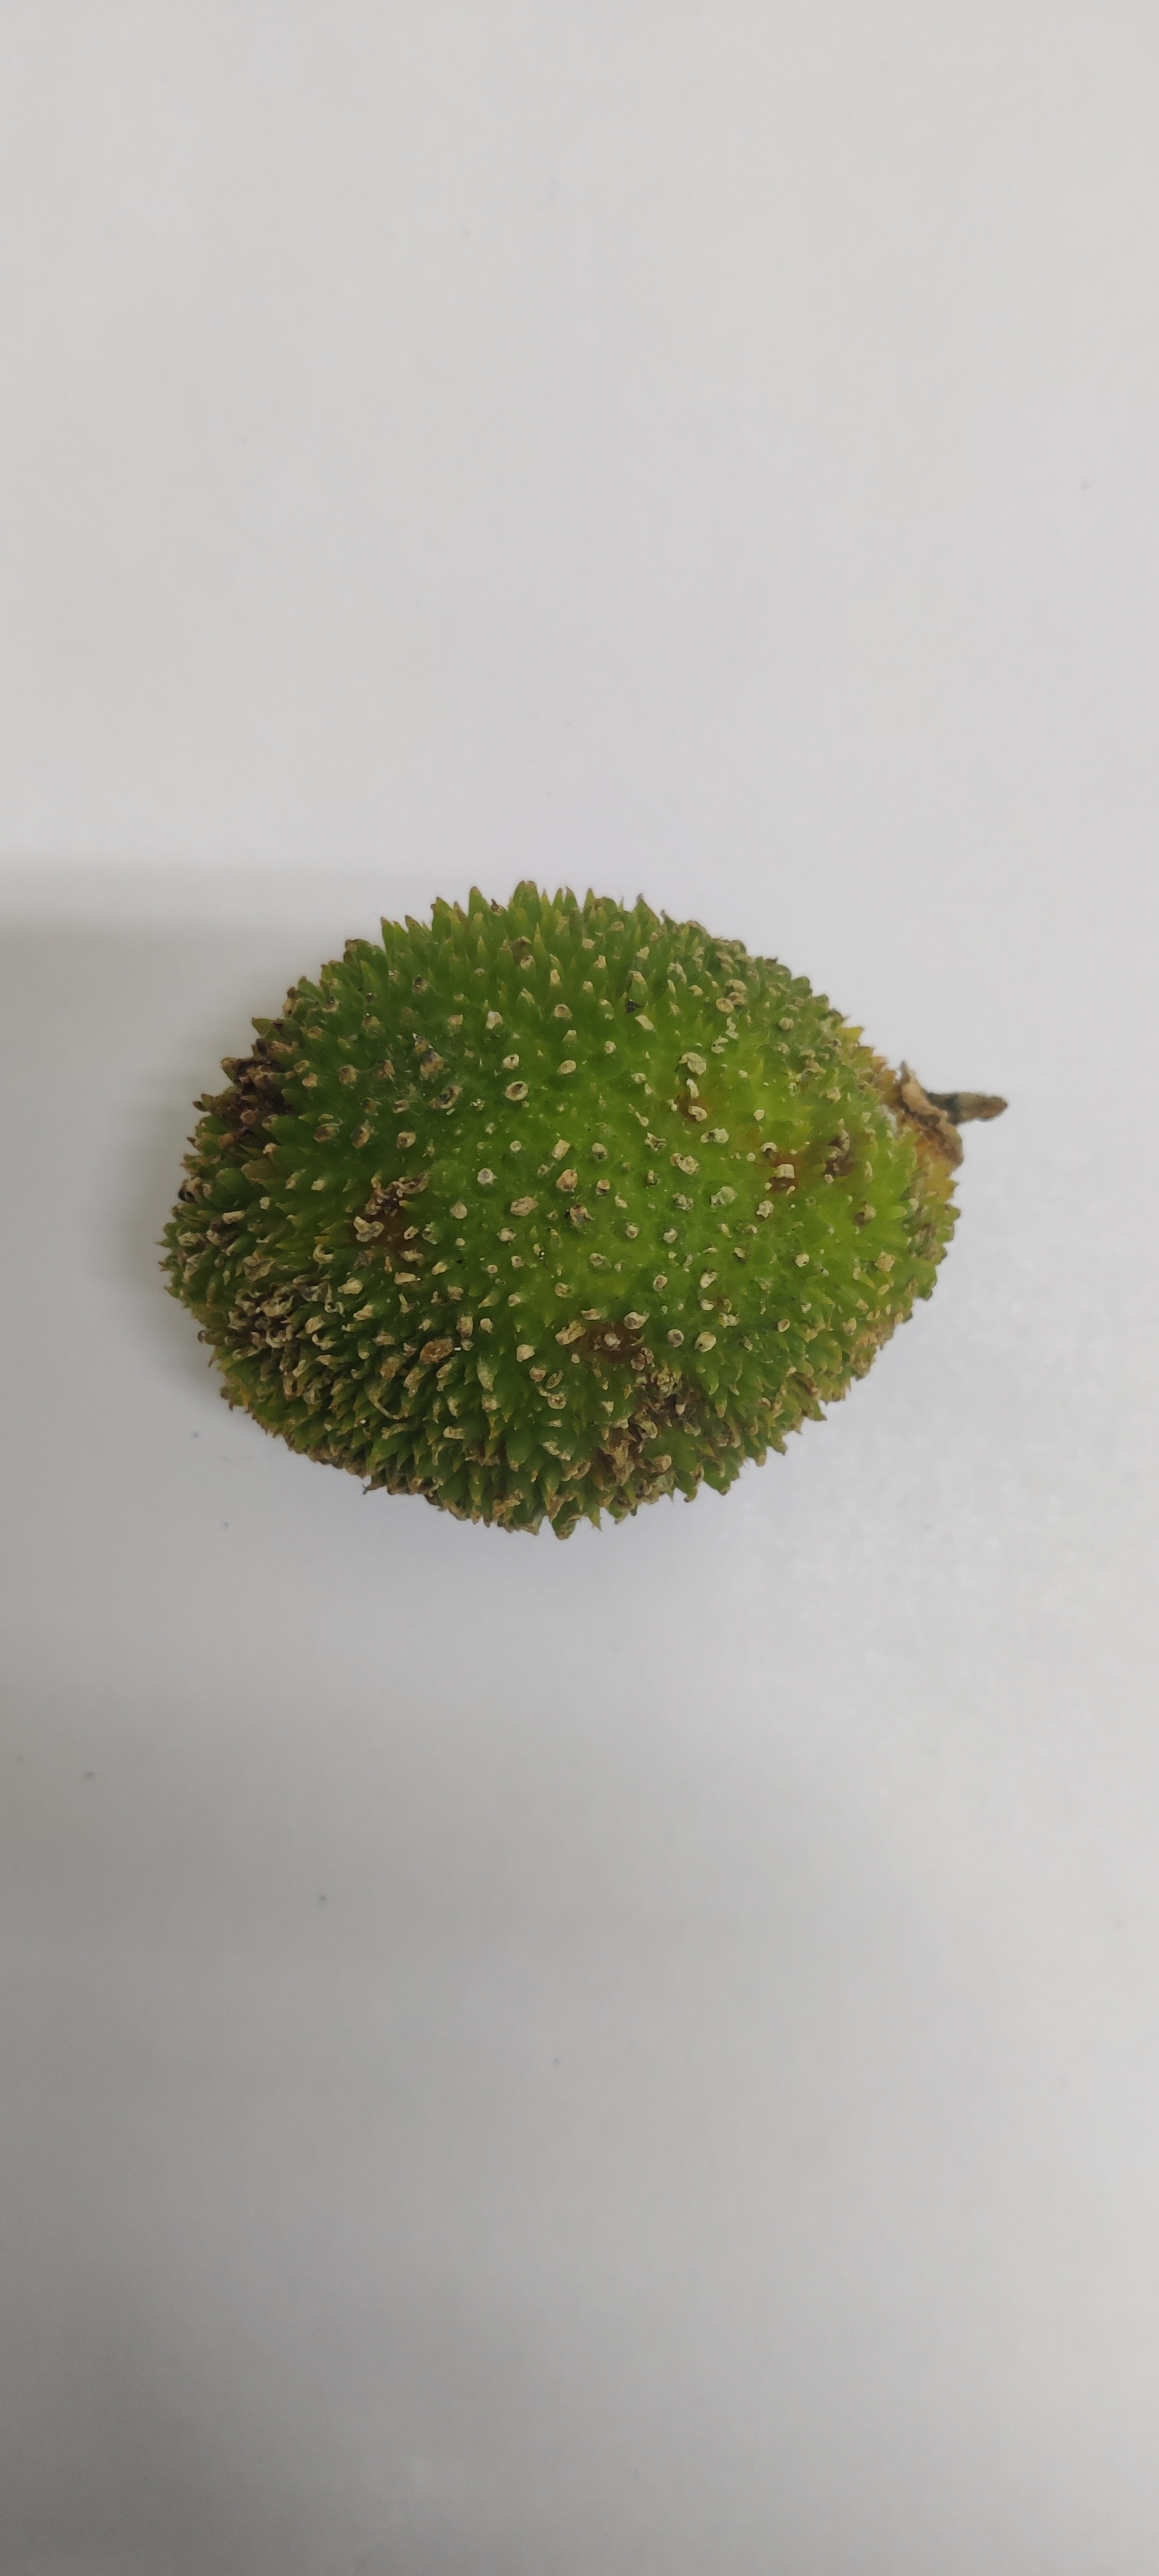
Crop: Spiny Gourd
Condition: Severely Damaged